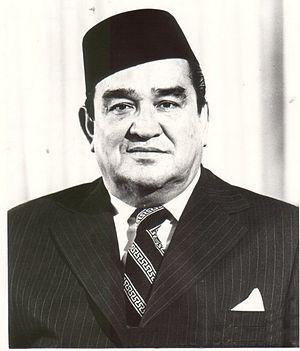
Fuad Stephens, né le 14 septembre 1920 à Kudat et mort le 6 juin 1976 à Kota Kinabalu, est un homme politique malaisien qui est le premier Ministre en chef de Sabah entre septembre 1963 et décembre 1964. Il est réélu en avril 1976 jusqu'en juin 1976.